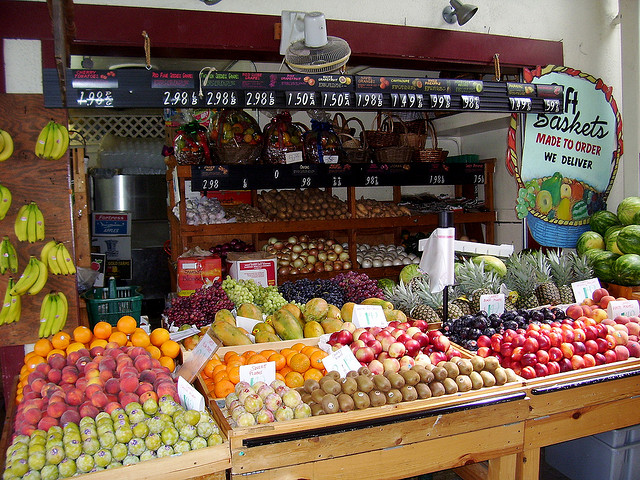
user: Given an image and a question. Answer the question in a short answer. Question: What desserts can be made with these? Short Answer:
assistant: apple pie